A Sketch of the Past

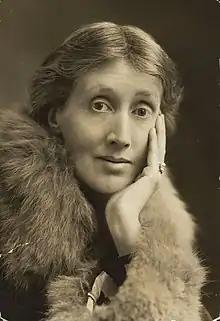
Author Virginia Woolf

"A Sketch of the Past" is an autobiographical essay written by Virginia Woolf in 1939. It was written as a break from writing her biography of Roger Fry, English artist and critic, and fellow member of the Bloomsbury Group. It was later edited and posthumously published by Leonard Woolf and now can be found in "Moments of Being", a collection of her autobiographical writing.